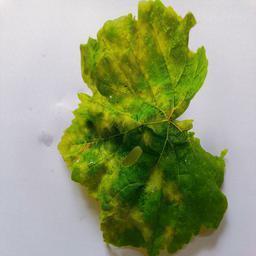
Label: Downy Mildew